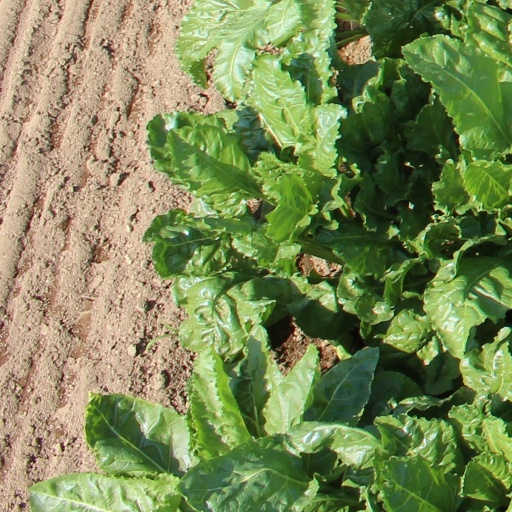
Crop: sugar beet